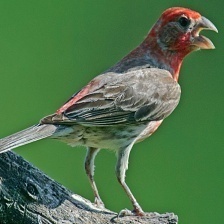
Species: HOUSE FINCH
Scientific name: HAEMORHOUS MEXICANUS
ImageNet parent category: house_finch